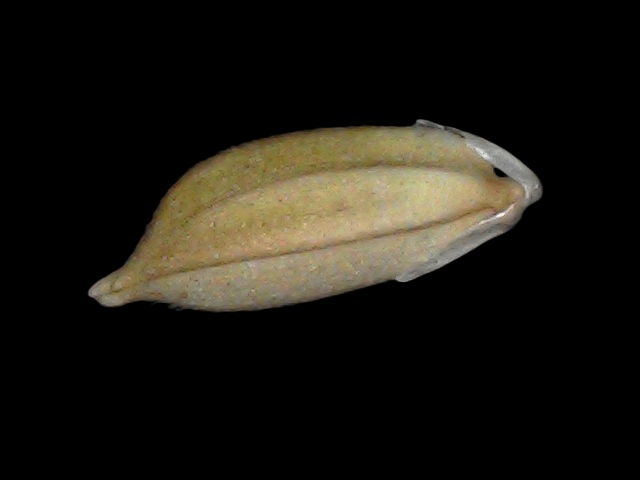
Rice variety: Bd34